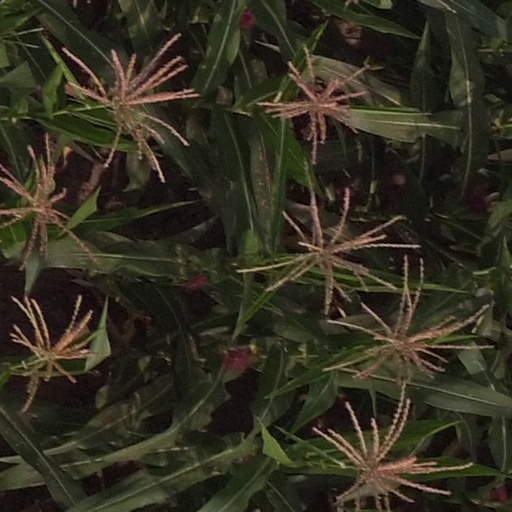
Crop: maize; corn